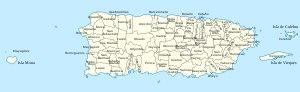
Porto Rico n'a pas de divisions territoriales de premier niveau. L'île est divisée administrativement en 78 communes, considérées comme des divisions de second niveau; chaque commune élit un maire et un Conseil Municipal pour une durée de quatre ans. Les communes se divisent en quartiers et ceux-ci en secteurs.
Porto Rico est un territoire non incorporé des États-Unis avec un statut de commonwealth. Située dans les Grandes Antilles, l'île est baignée au nord par l'océan Atlantique et au sud par la mer des Caraïbes. Le territoire est constitué de l'île de Porto Rico proprement dite, ainsi que de plusieurs îles plus petites, dont Vieques et Culebra, formant les Îles Vierges espagnoles, et Isla Mona.